Methylglyoxal synthase

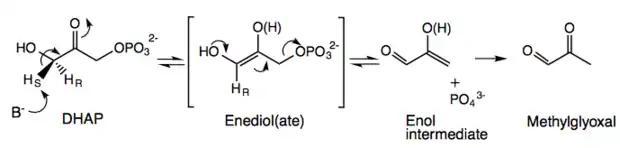
Methylglyoxal synthase arrow-pushing mechanism.

The enzyme first uses Asp71 to specifically abstract the pro-S hydrogen from the C-3 of DHAP to form an ene-diol(ate)-enzyme intermediate, unlike the abstraction of C-3 pro-R hydrogen in TIM by Glu165. A second base deprotonates the hydroxyl group, leading to the collapse of the en-diol(ate) to form the 2-hydroxy 2-propenal enol intermediate along with dissociation of inorganic phosphate (–OPO) through the cleavage of a C-O bond rather than an O-P bond. This deprotonation is catalyzed by either Asp71 or Asp101. Protonation of the methylene group of the enolate is non-stereospecific. The reaction products are released sequentially with methylglyoxal leaving before the inorganic phosphate. MGS is responsible for the racemic mixture of lactate in cells; the production of methylglyoxal and its further metabolism yields L-(+)-lactate and D-(-)-lactate, while deletion of the MGS gene leads to observation of optically pure D-(-)-lactate.